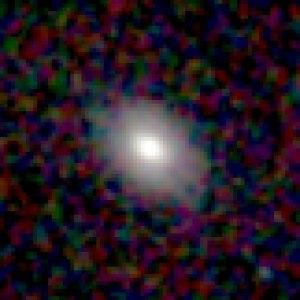
Galaxie NGC 5384 Español: Galaxia NGC 5384 Italiano: Galassia NGC 5384